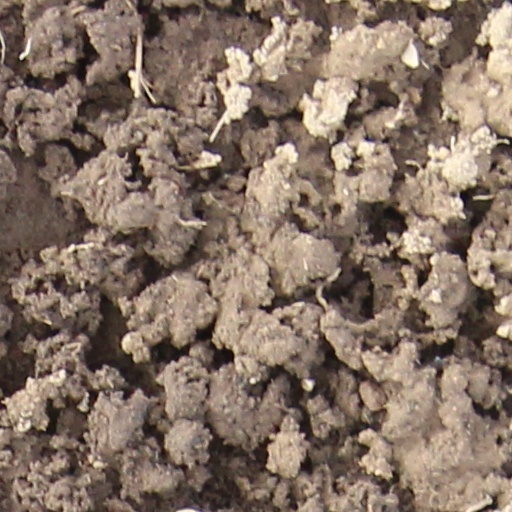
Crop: wheat